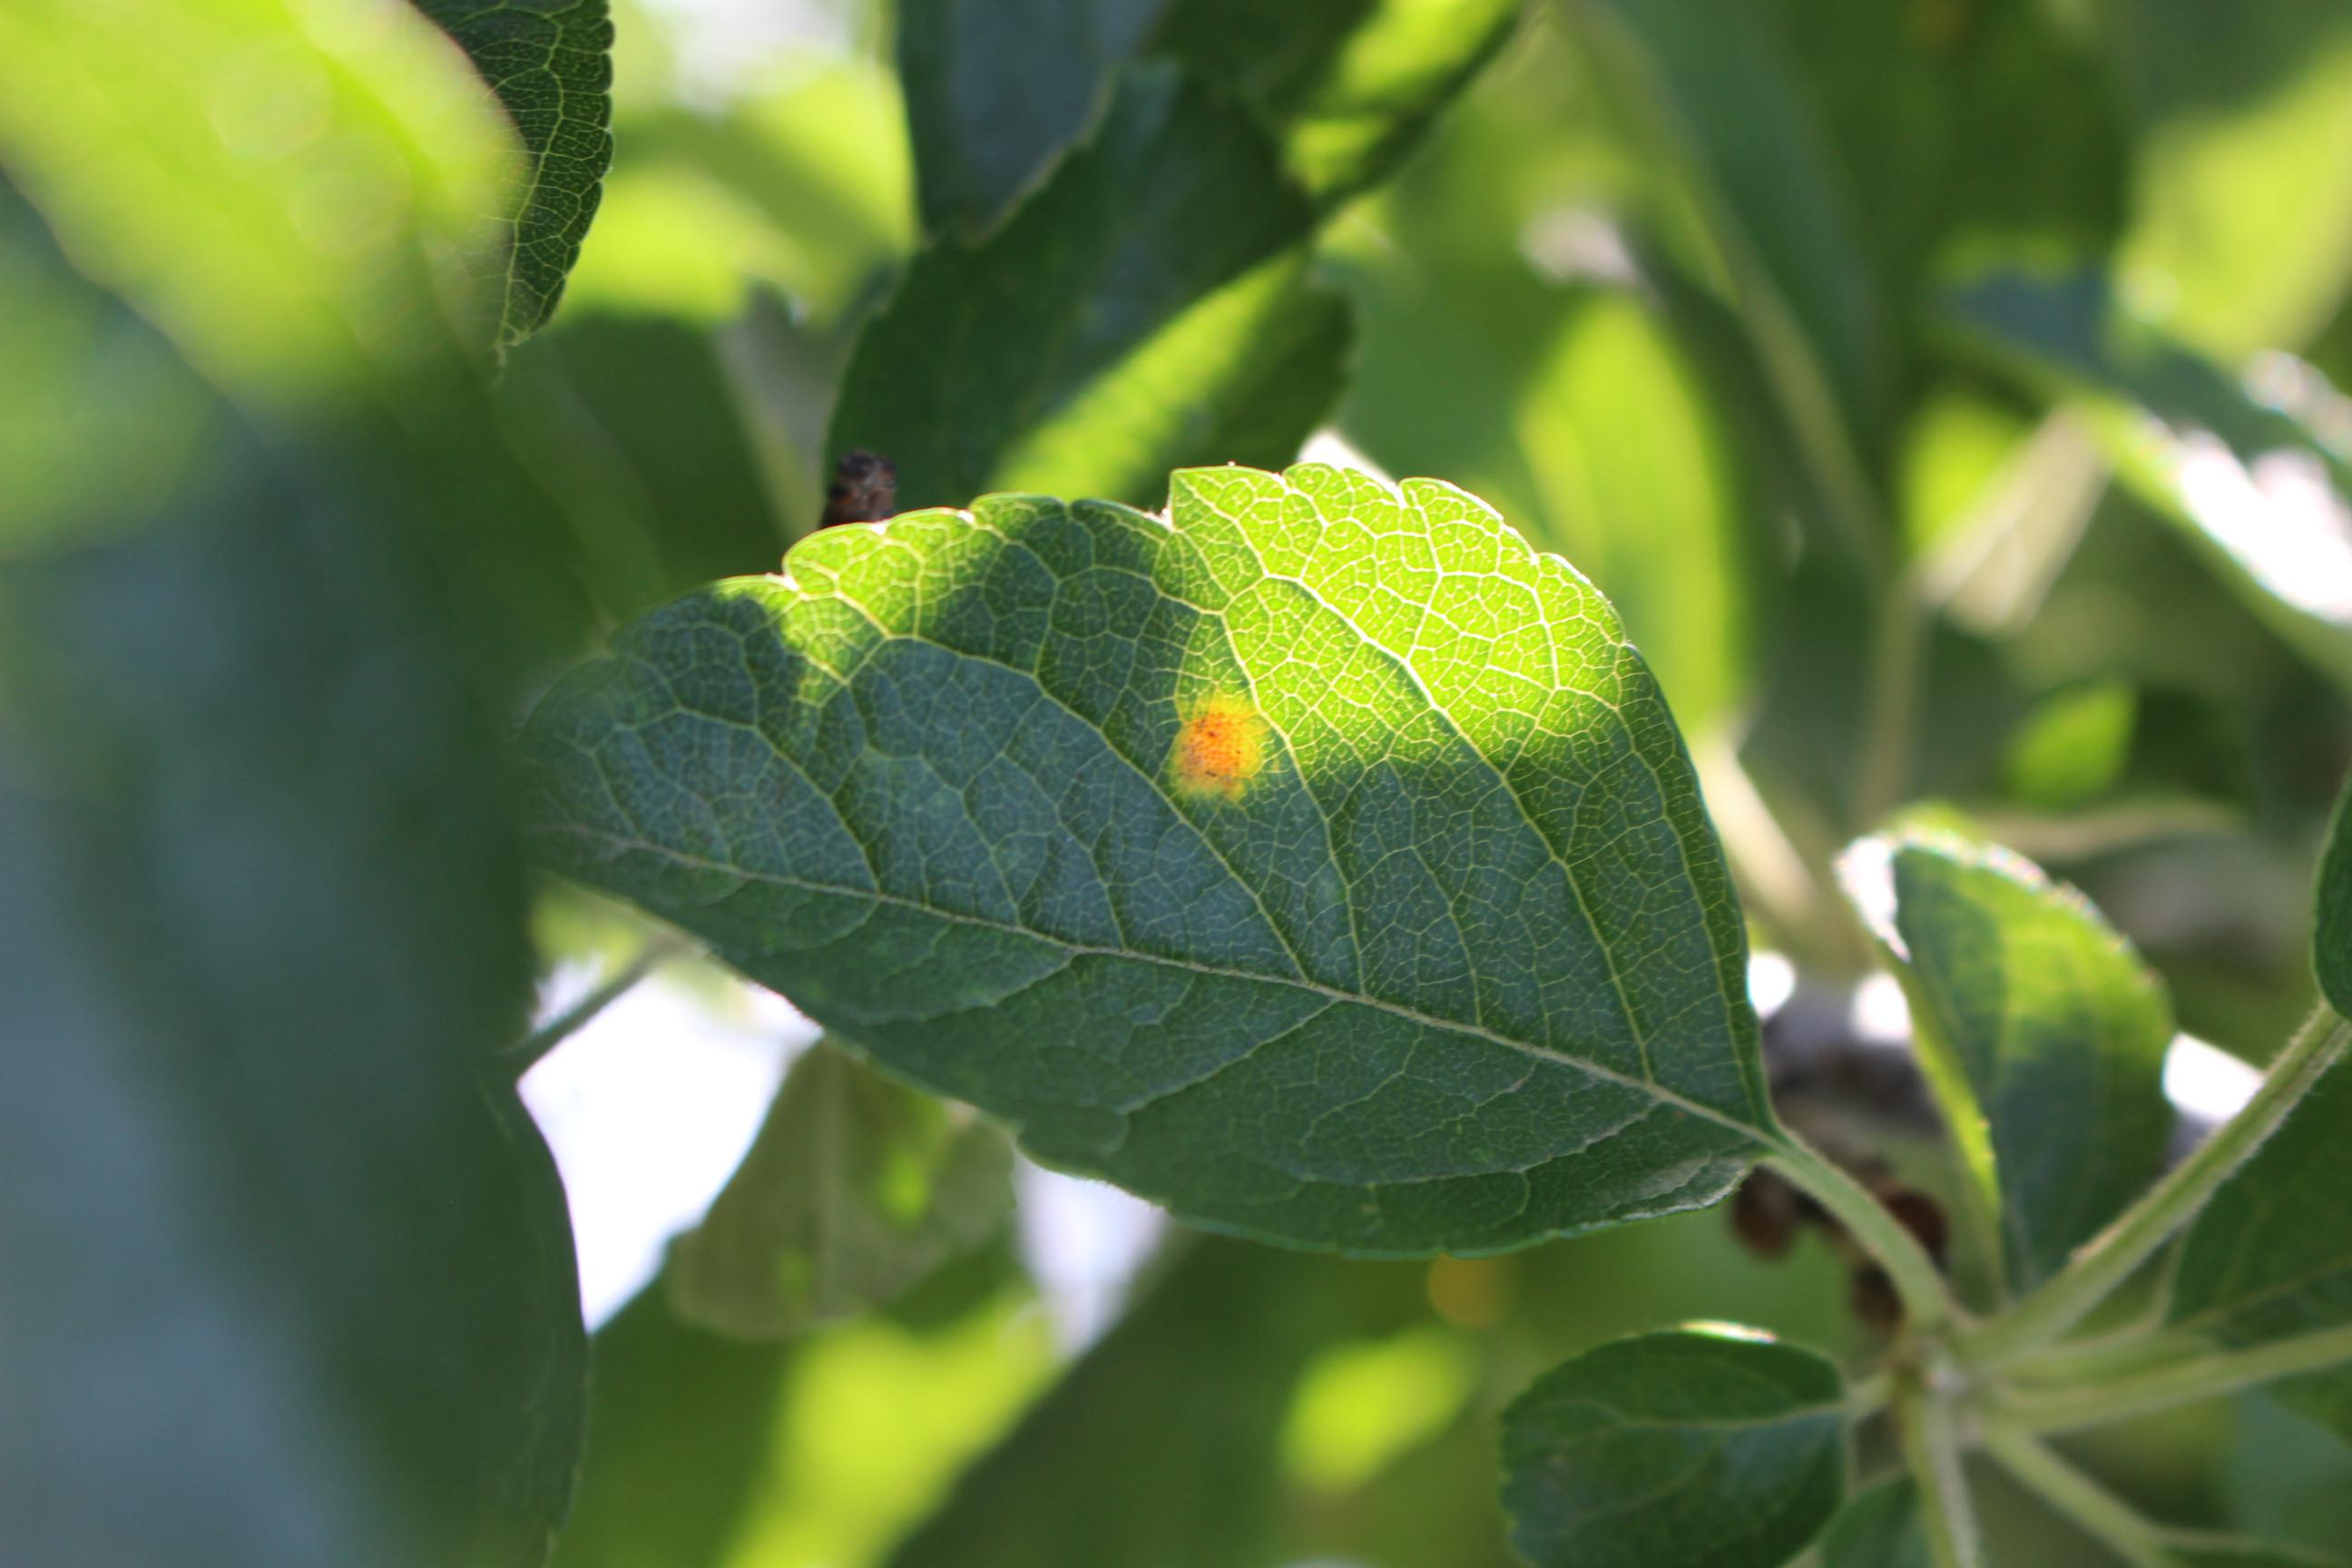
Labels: rust